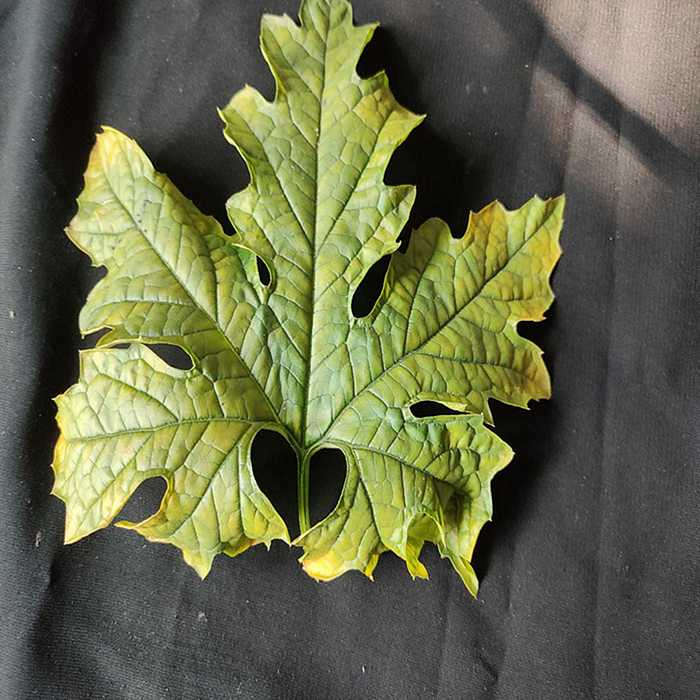
Plant: Bitter Gourd
Label: Mosaic virus